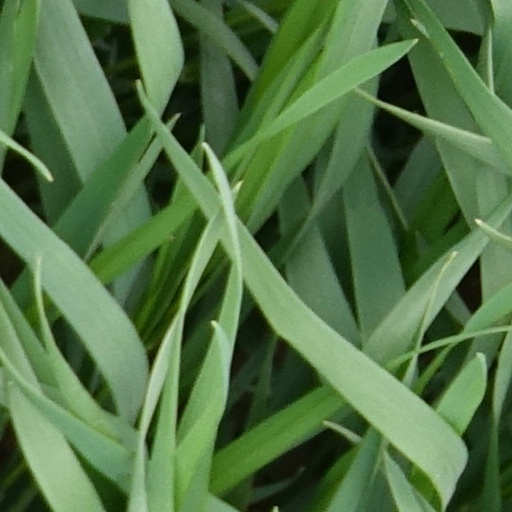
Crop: wheat